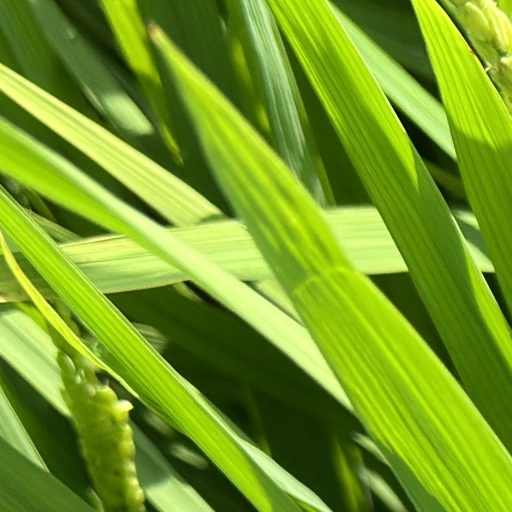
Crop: rice